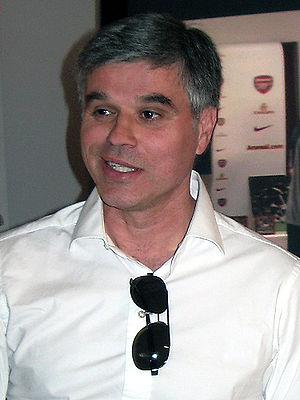
Aljoša Asanović, né le 14 décembre 1965 à Split en Croatie, est un footballeur international yougoslave et croate, devenu entraîneur.